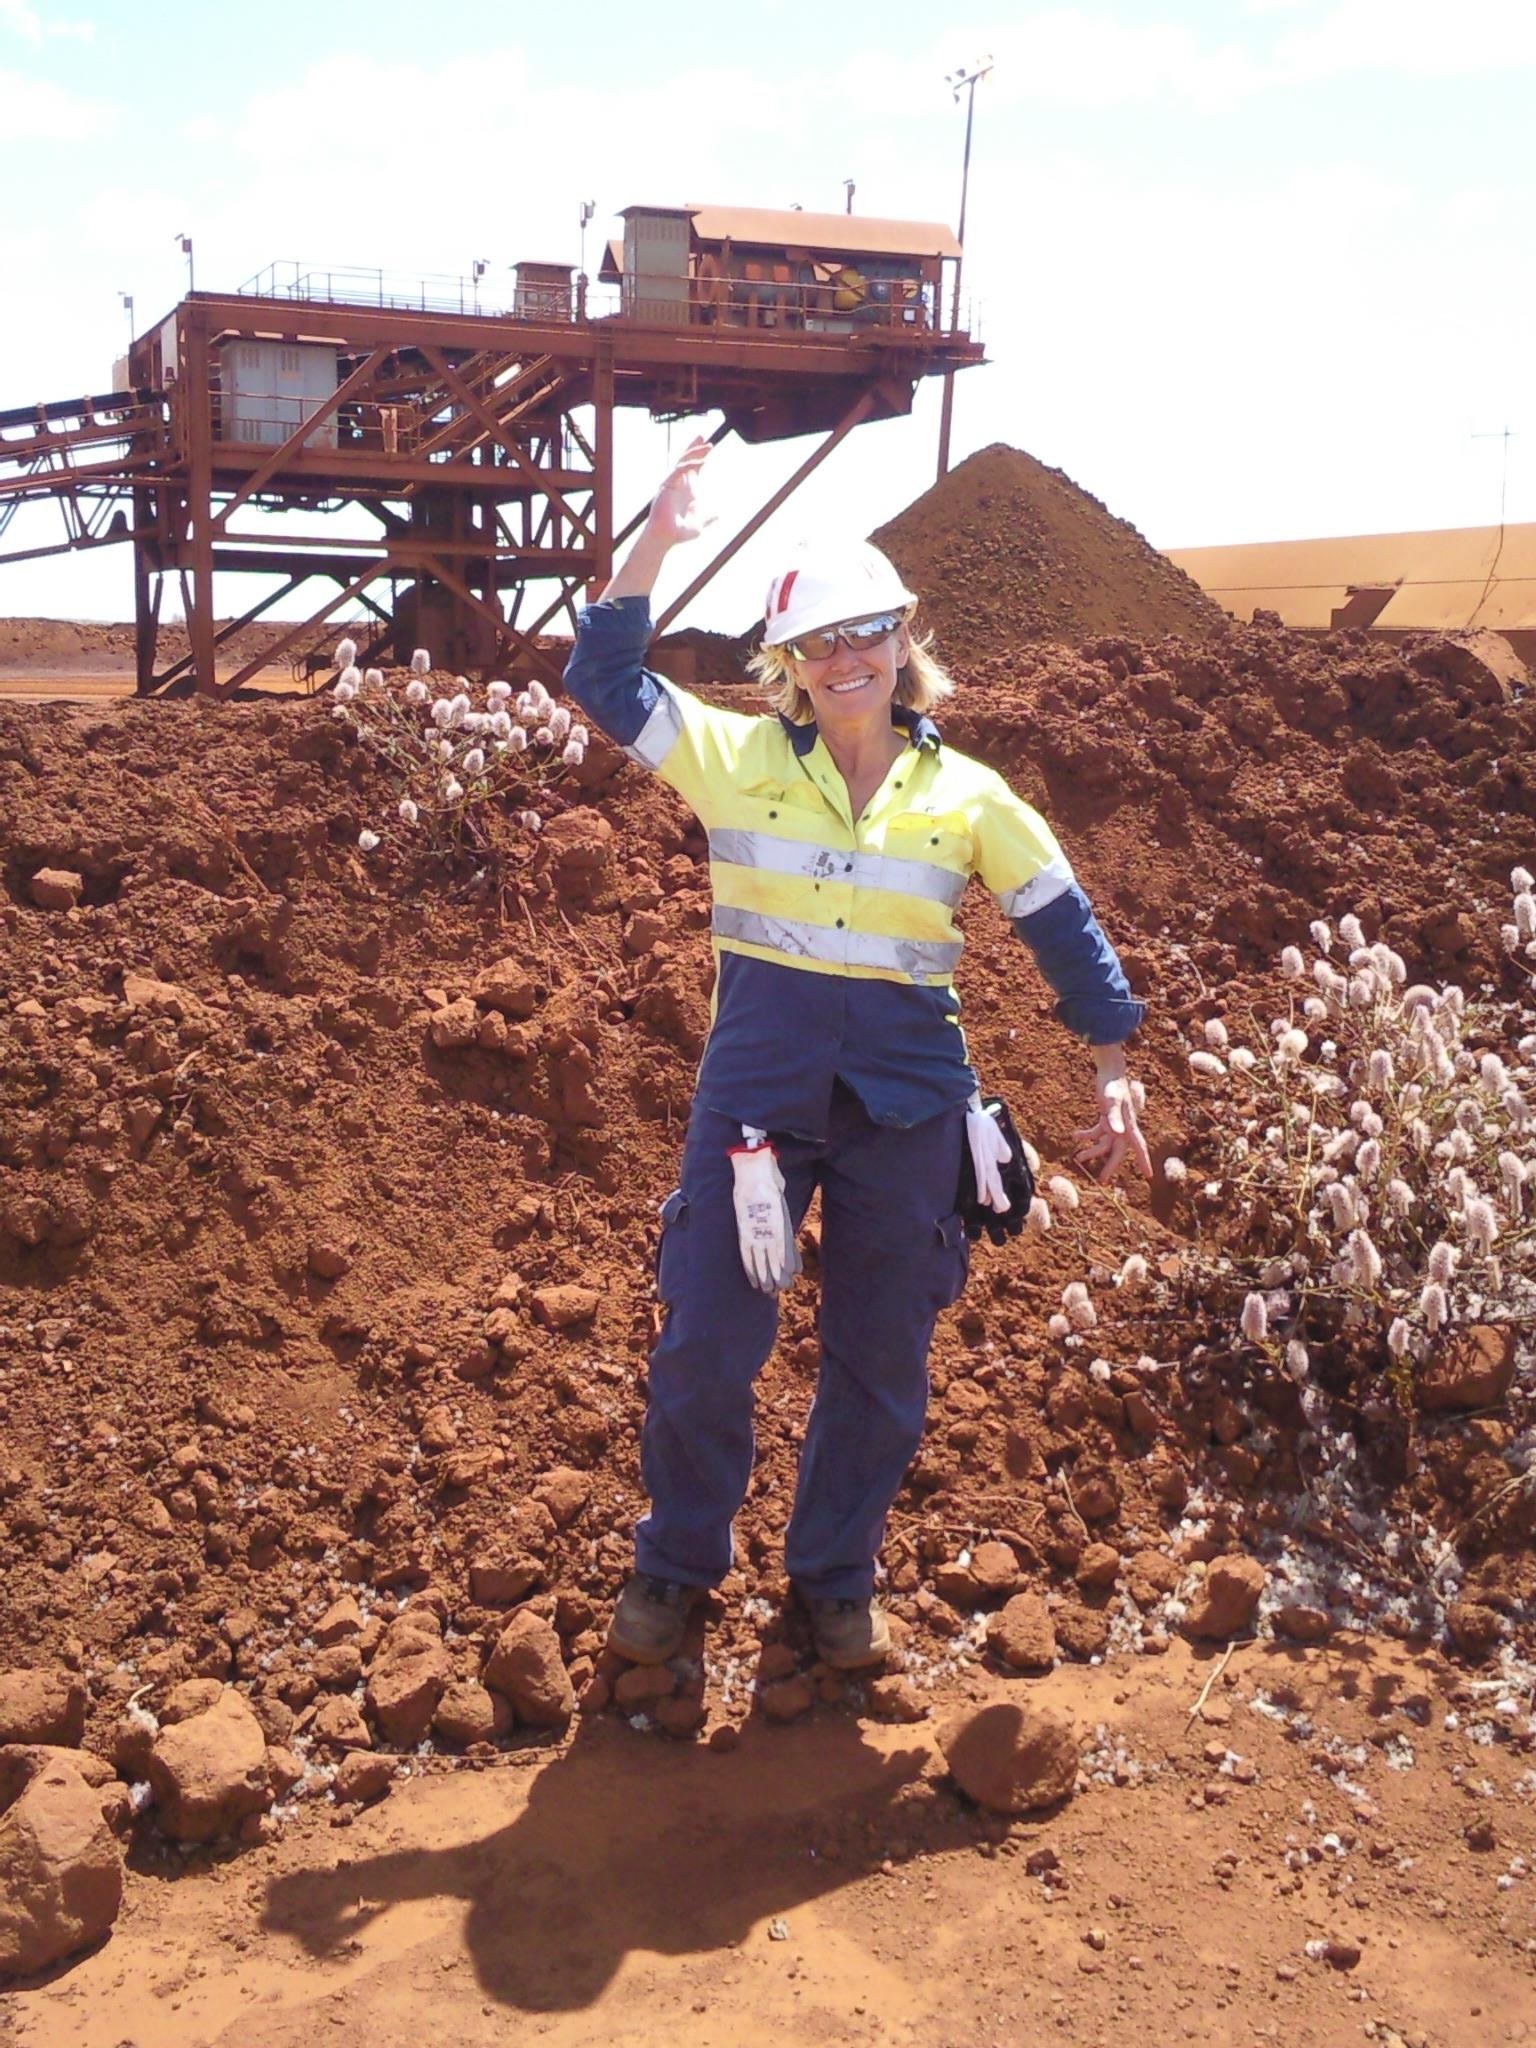
working, people, field, asphalt, soil, industry, agriculture, geology, mining, laborer, construction equipment, laboring